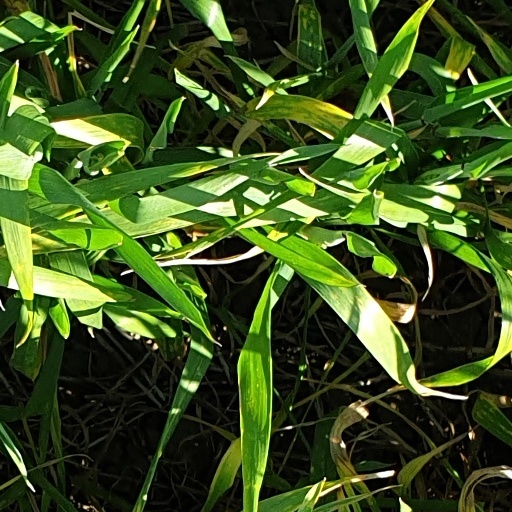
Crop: wheat